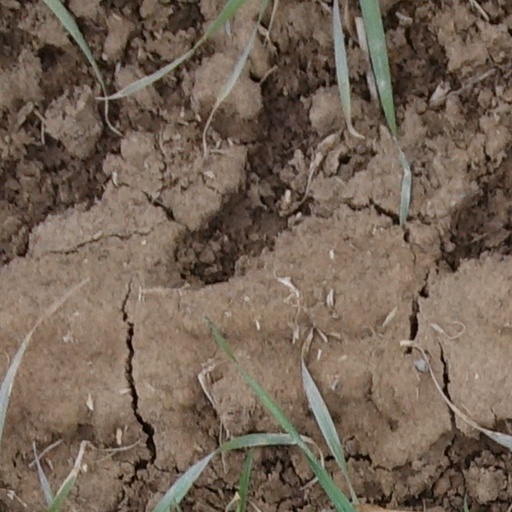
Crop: wheat